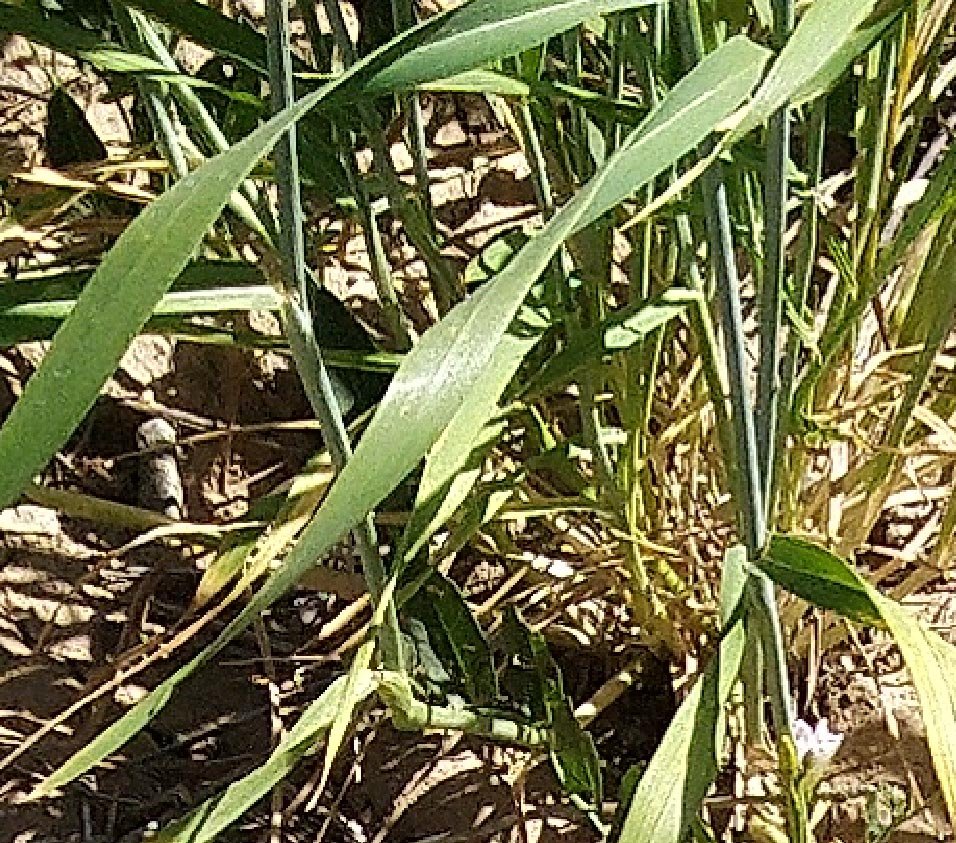
Label: Wheat___Healthy